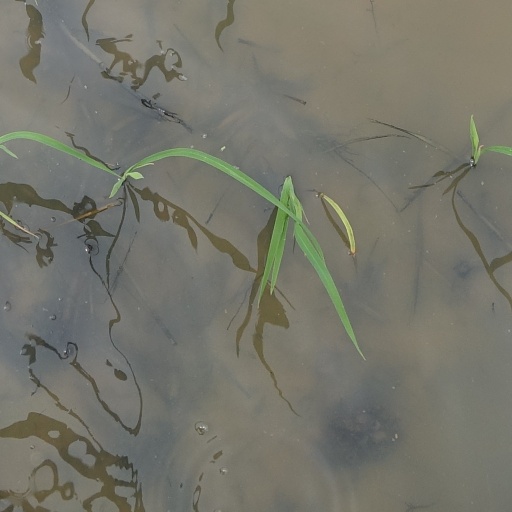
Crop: rice